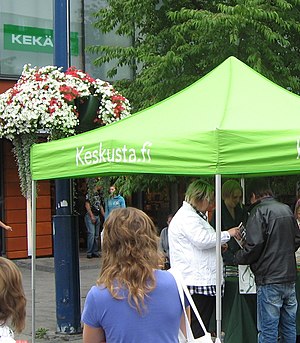
Centerpartiet (Finland)
En Centerparti bod i Jyväskylä.
Centerpartiet er et finsk politisk parti. Centerpartiet er en del af det europæiske parti ALDE. Indtil 1965 kaldtes partiet Agrarforbundet. Partiets nuværende leder er Katri Kulmuni, der overtog posten i 2019 efter Juha Sipilä, der gik af som partileder efter partiet mistede 18 mandater og dermed gik fra 49 til 31 ved rigsdagsvalget i april 2019.